Pale-breasted thrush

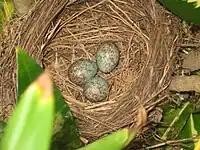
A nest with eggs in a residential garden in Domburg, Suriname

In appearance it is similar to the American robin in size and shape, but it lacks the red chest and is more uniformly brown. Its song and feeding habits are also very similar to its distant cousin. In most of its range, it is more likely to be confused with the creamy-bellied thrush. Unlike the creamy-bellied thrush, the pale-breasted thrush has a clear contrast between the head and mantle, and it lacks blackish lores.